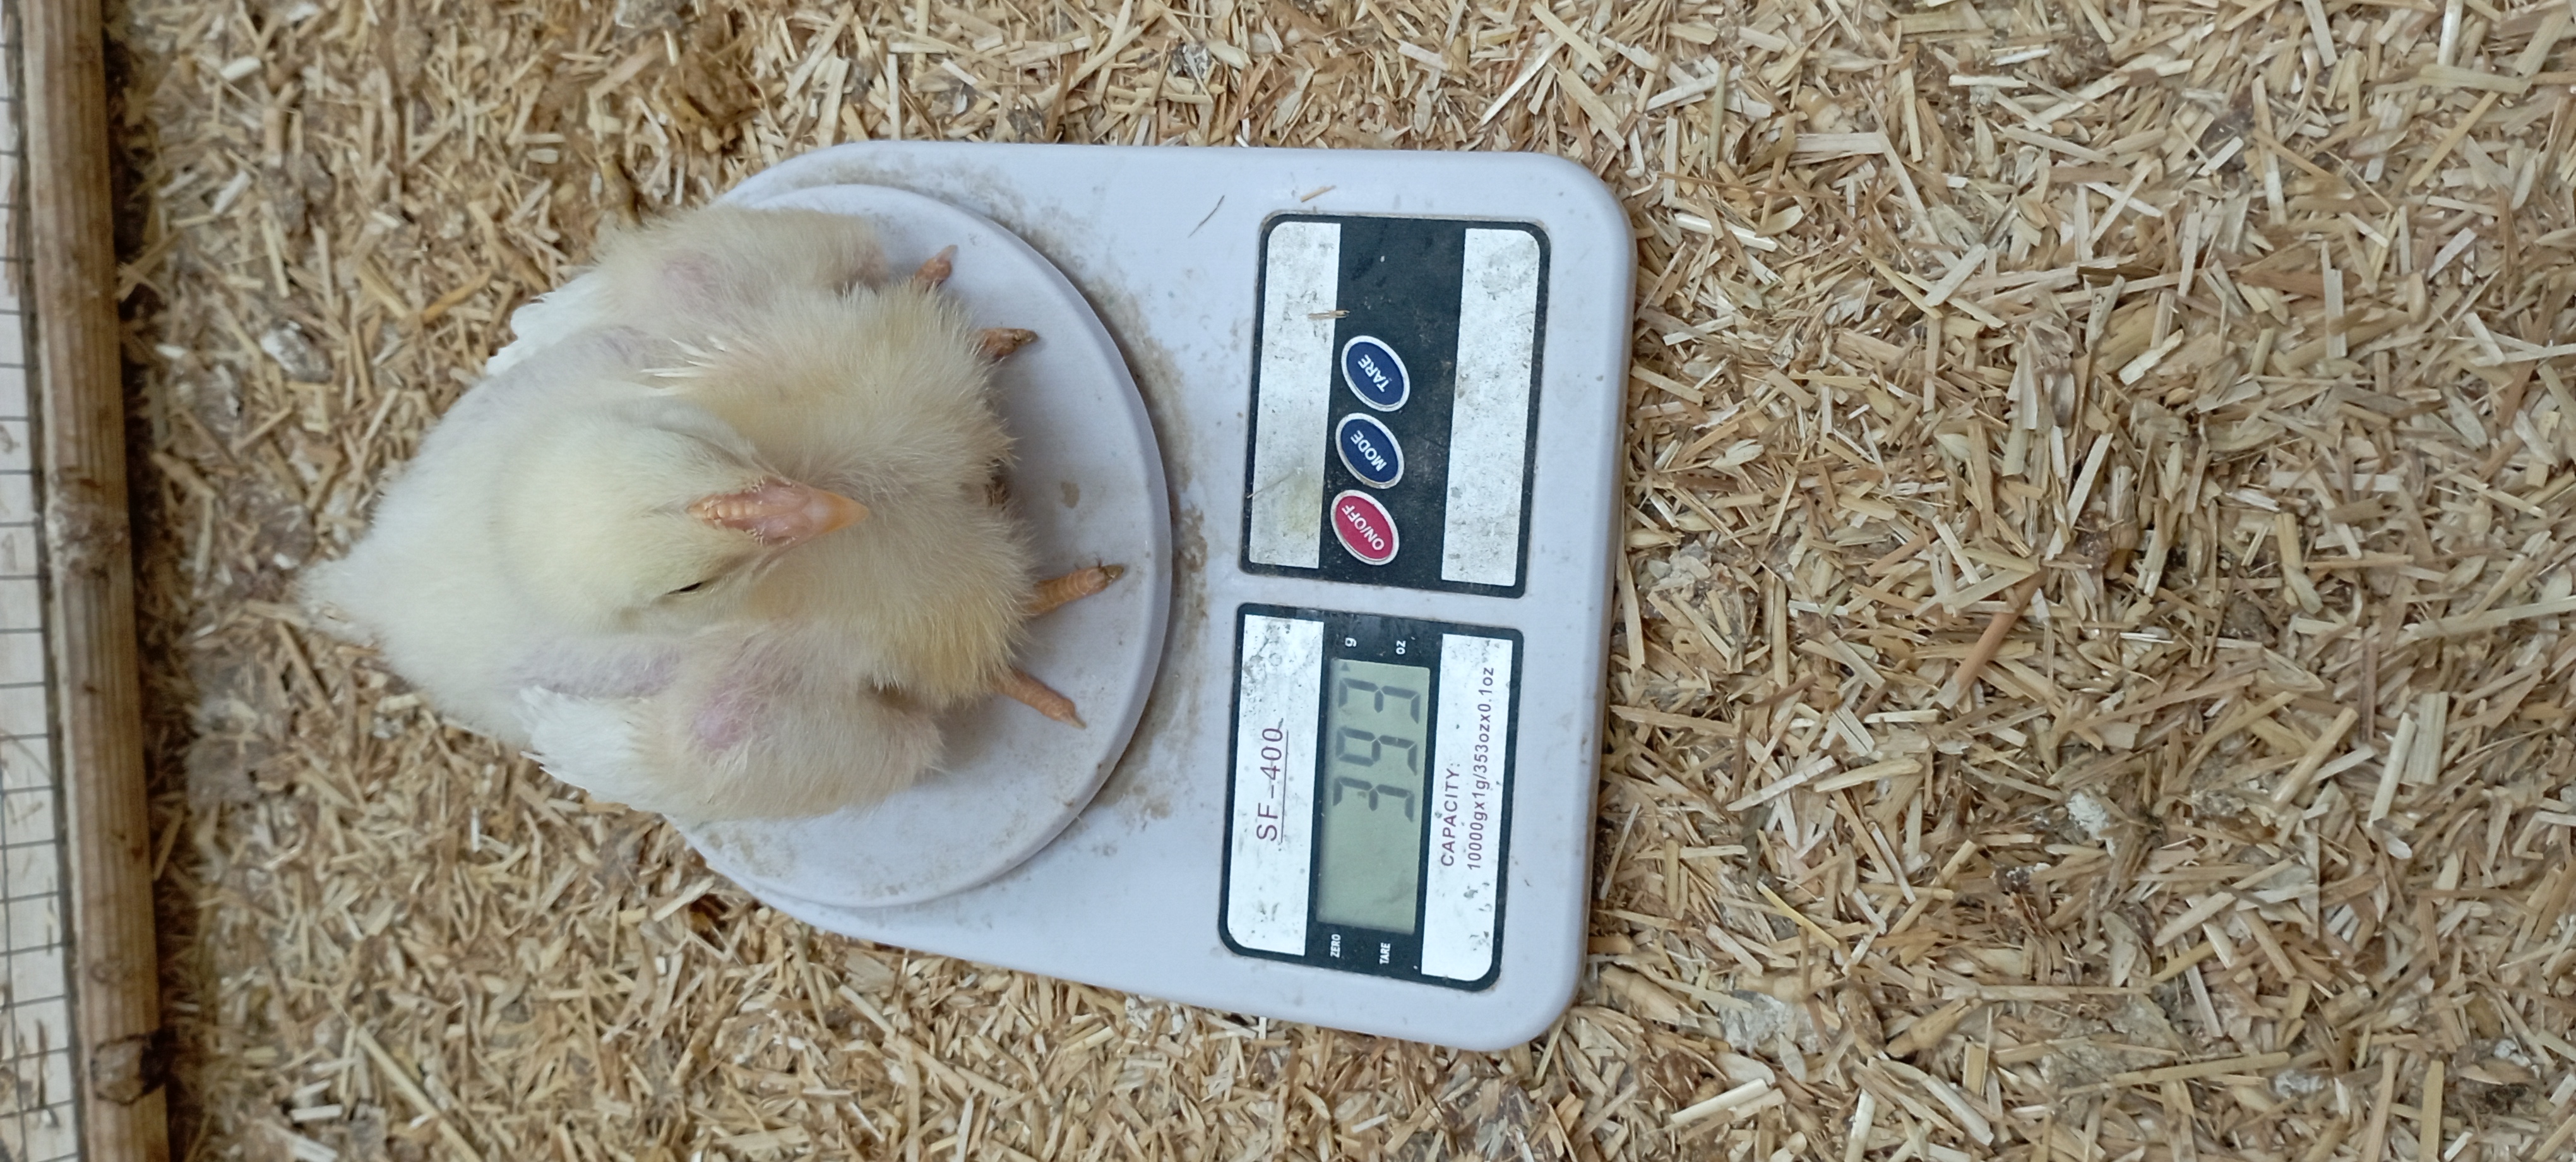
Weight: 393 g